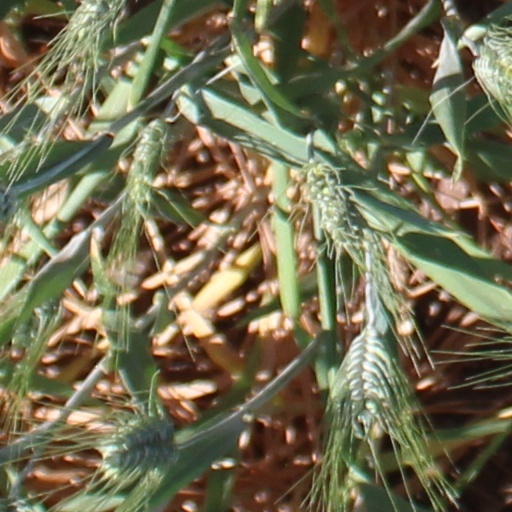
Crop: wheat